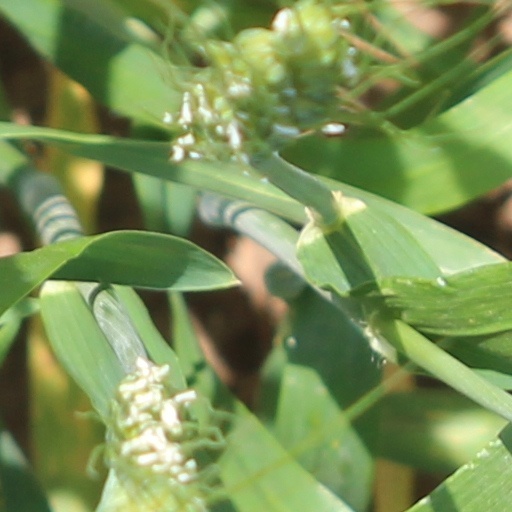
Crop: wheat